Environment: real
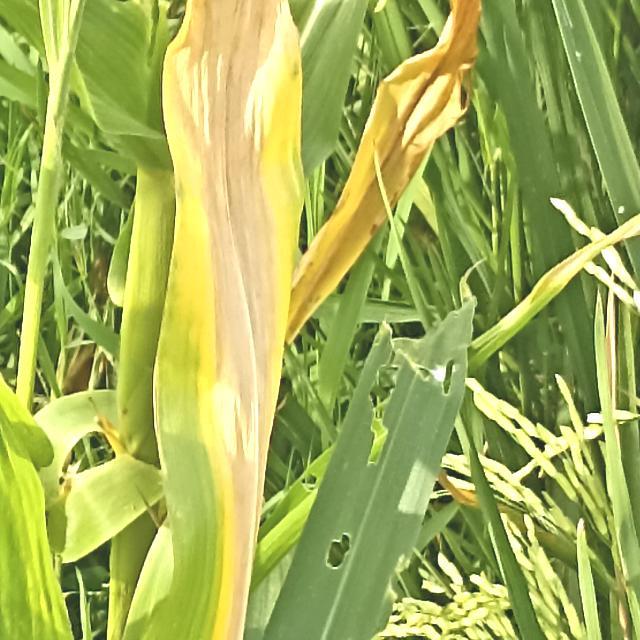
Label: nitrogen_deficiency